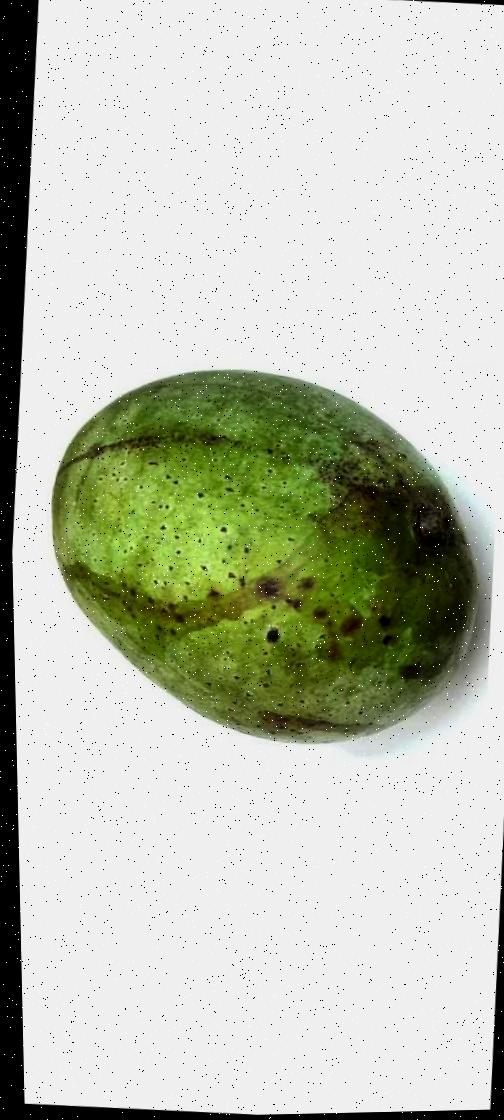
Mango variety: Fazli Classic